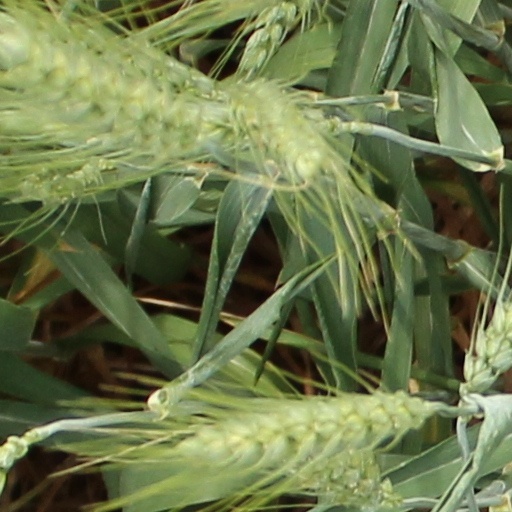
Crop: wheat